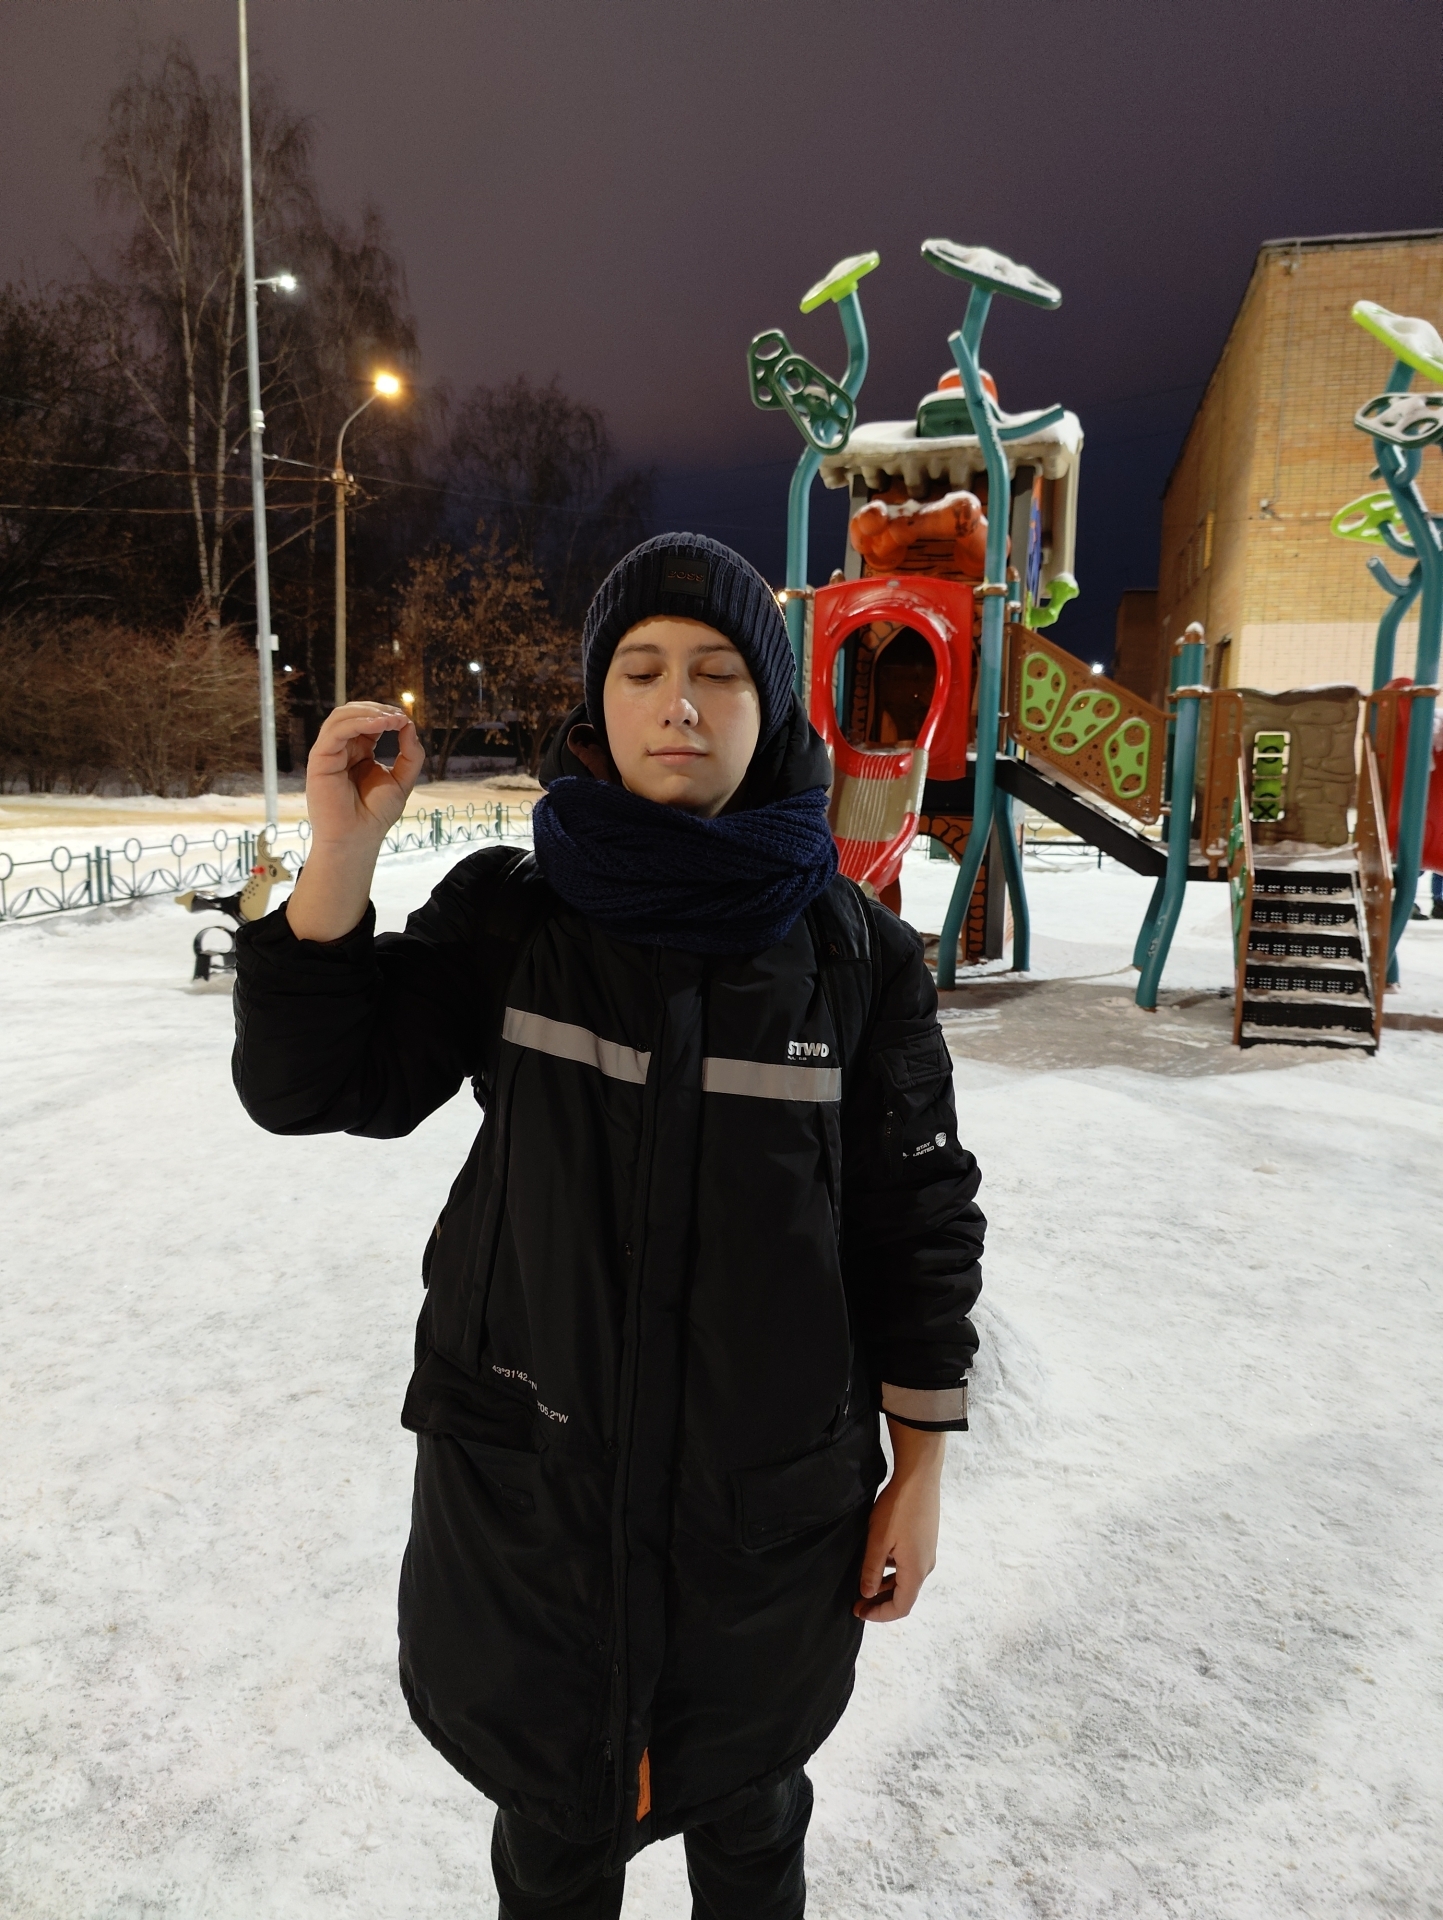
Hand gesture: grip